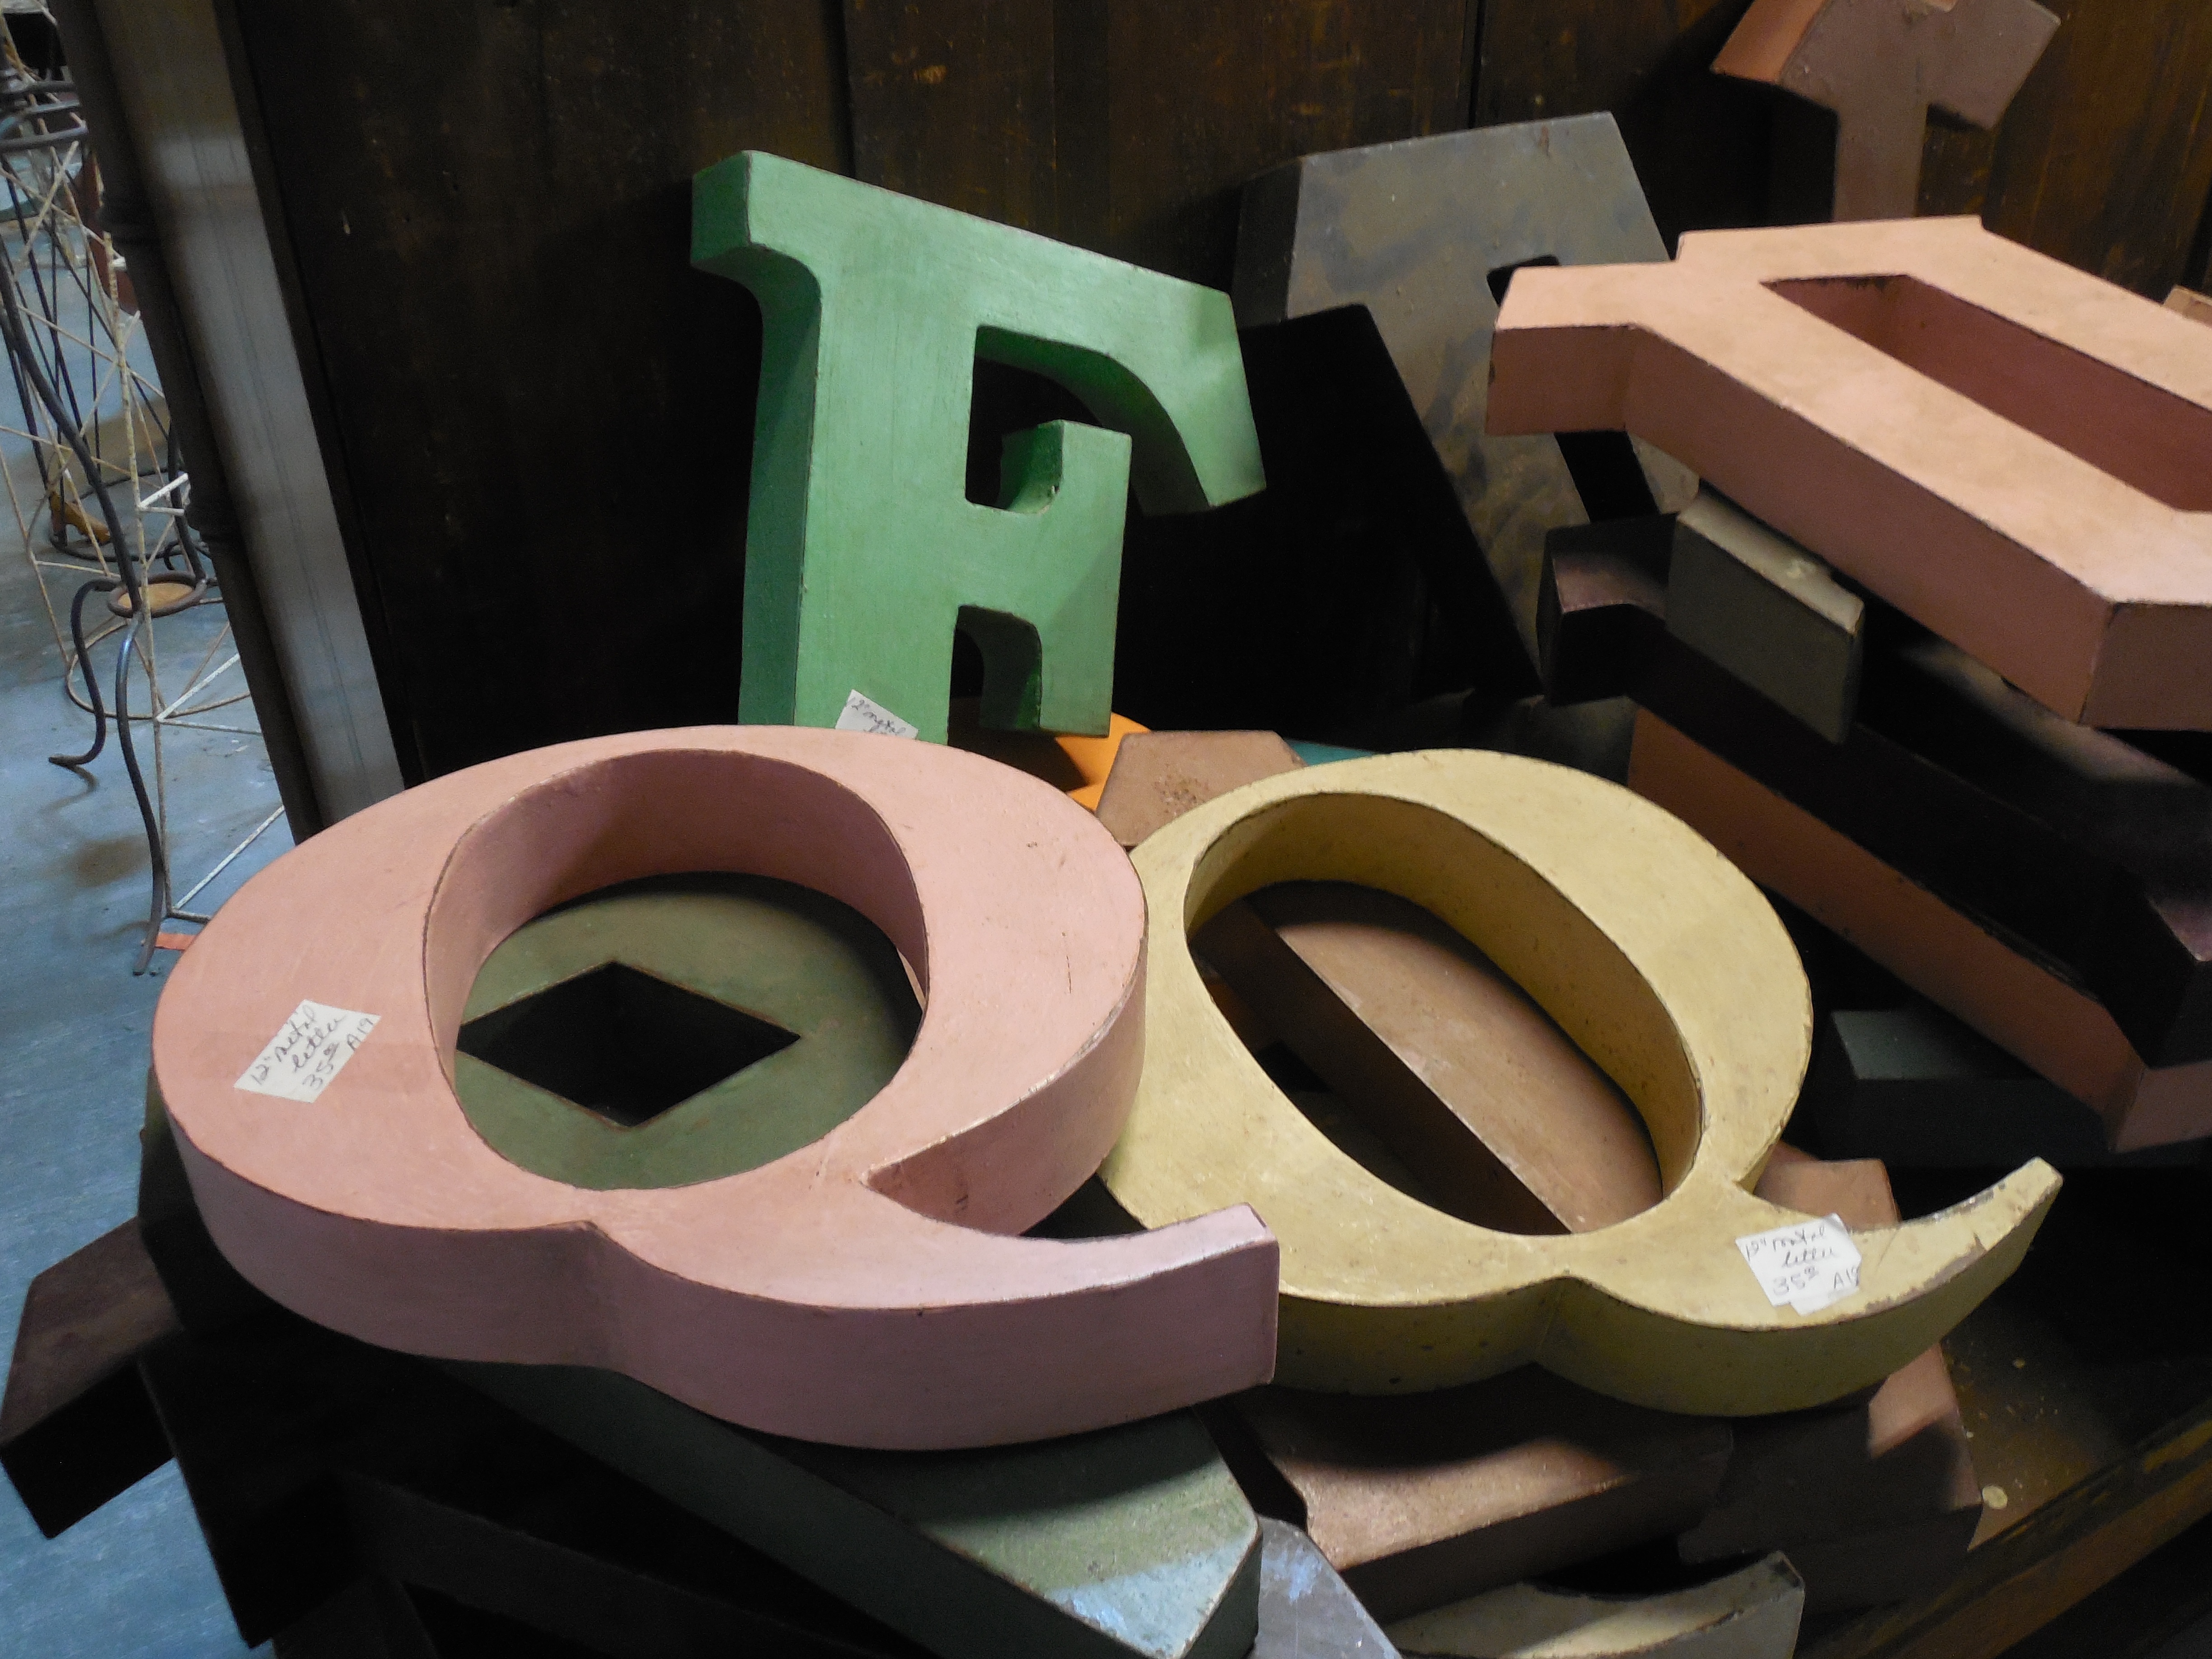
wood, sign, collection, symbol, letter, alphabet, typography, paint, set, font, type, art, sketch, design, text, style, english, calligraphy, character, abc, script, typeset